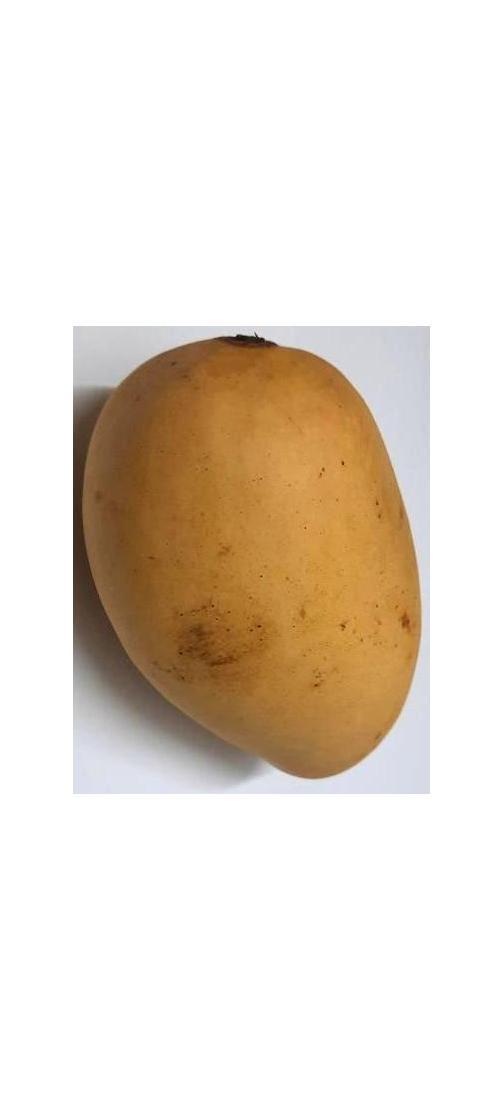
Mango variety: Katimon